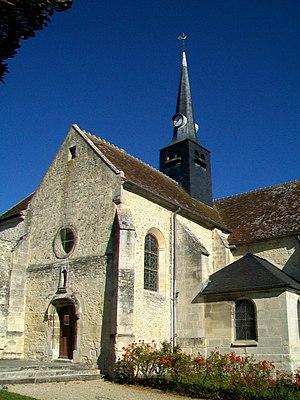
Église Saint-Gervais, façade occidentale, rue de l'Église.
L'église Saint-Gervais de Courteuil est une église catholique paroissiale située à Courteuil, en France. Sa partie la plus ancienne, le chœur au chevet plat, date du début du XIIIᵉ siècle. Au XVIᵉ siècle, il a été agrandi en deux phases par l'adjonction de collatéraux au nord et au sud. Ils sont tous les deux différents, et la courte nef avec son unique bas-côté au nord affiche encore un style différent. En dépit de cette diversité stylistique, avec la cohabitation du gothique primitif, du gothique flamboyant et de la Renaissance, sans oublier les traces des remaniements successifs, les parties orientales présentent une unité spatiale remarquable. La silhouette ramassée et les petites dimensions ne font pas oublier qu'il s'agit d'une petite église rurale sans importance, mais ceci n'empêche pas une architecture à la hauteur des différentes époques de construction. Le retable du chevet provient probablement de l'église du prieuré de Saint-Nicolas-d'Acy, qui se situait sur la même commune. On trouve également deux gisants, ce qui est rare dans la région.